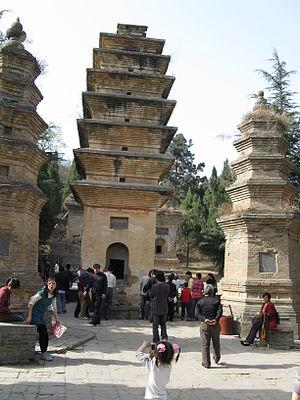
La forêt de Pagodes, située à environ 300 mètres du monastère.